Petr Druzhinin

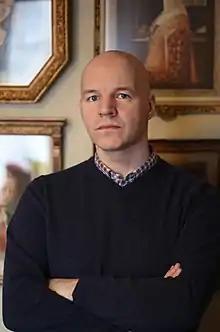
Druzhinin in 2018

Petr A. Druzhinin is a Russian–Israeli historian and author. He is a research fellow of the Tel Aviv University and Russian Language Institute of the Russian Academy of Sciences, has published over two dozen books.